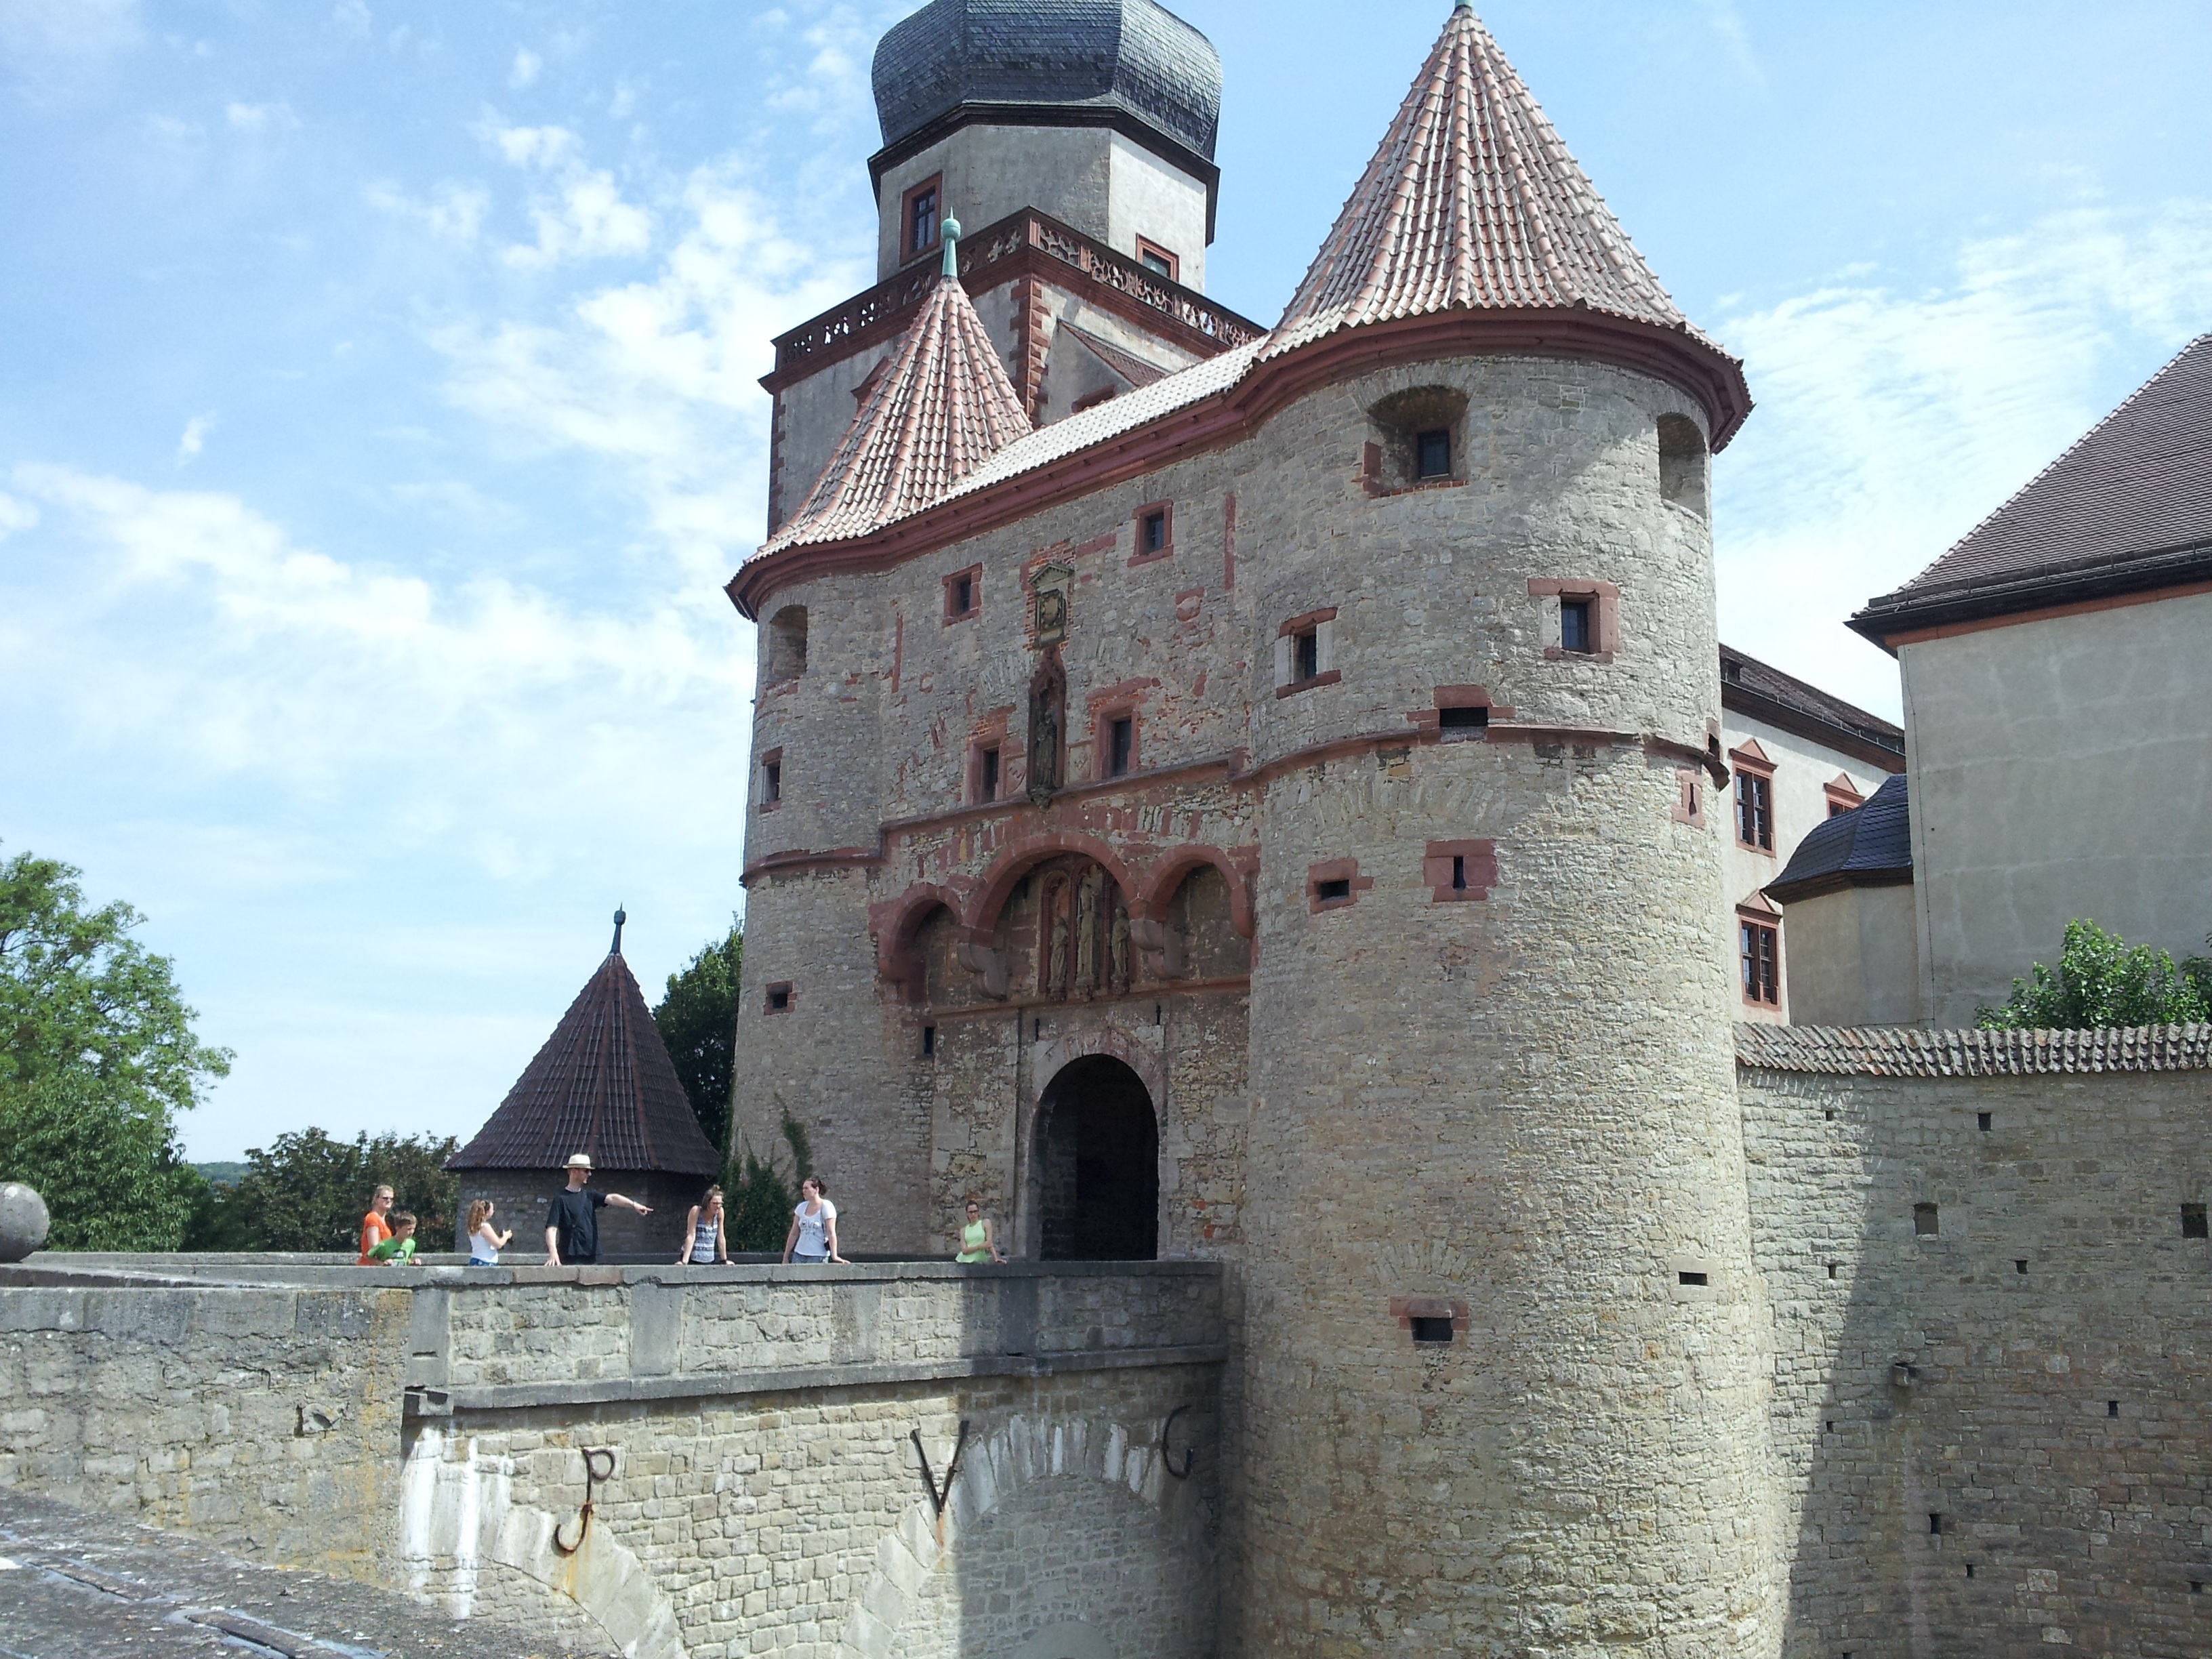
building, chateau, tower, castle, fortification, bell tower, monastery, middle ages, w rzburg